Changshan

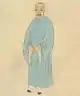
Portrait of scholar Bi Yuan wearing "changshan".

The term is composed of two Chinese characters: 《》which can literally be translated as "long" in length and 《》, which literally means "shirt". The term is also composed of the Chinese character and the Chinese 《》, which is literally means "robe". As general terms used in the broad sense, the and can refer to any form of long shirt and long robes respectively.